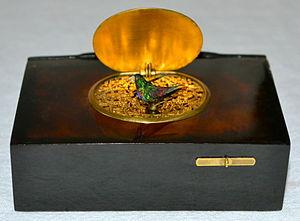
La famille des trochilidés comprend actuellement 340 espèces d'oiseaux couramment appelées colibris. Ils sont également surnommés « oiseaux-mouches » à cause de leur petite taille et leurs battements d'ailes rapides. Ces oiseaux colorés se rencontrent exclusivement dans les Amériques et on en rencontre des espèces à presque toutes les altitudes, latitudes et biotopes.Ils sont particuliers à plusieurs égards, ils peuvent voler vers l'arrière ou sur place et effectuer des voltiges impressionnantes. Ils sont capables d'une « hibernation » nocturne et de voir les ultra-violets. En outre, ils ont un métabolisme extrêmement élevé, un rapport entre la masse corporelle et la masse du cerveau tout aussi élevé, une capacité à faire des vocalises complexes et une capacité d'apprentissage des chants comparable à celle des Psittacidae et des Passeriformes.
Une boîte à oiseau chanteur est une boîte, généralement rectangulaire, contenant un petit oiseau chanteur mécanique situé sous un médaillon ovale et activé par un dispositif.